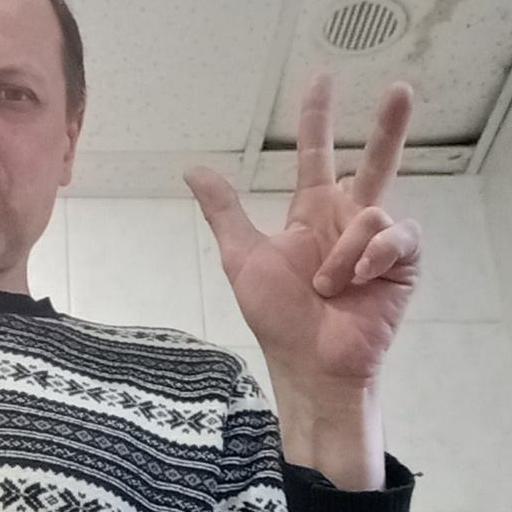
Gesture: three2